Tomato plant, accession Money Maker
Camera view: tilt-top (135 deg); turntable rotation: 90 degrees
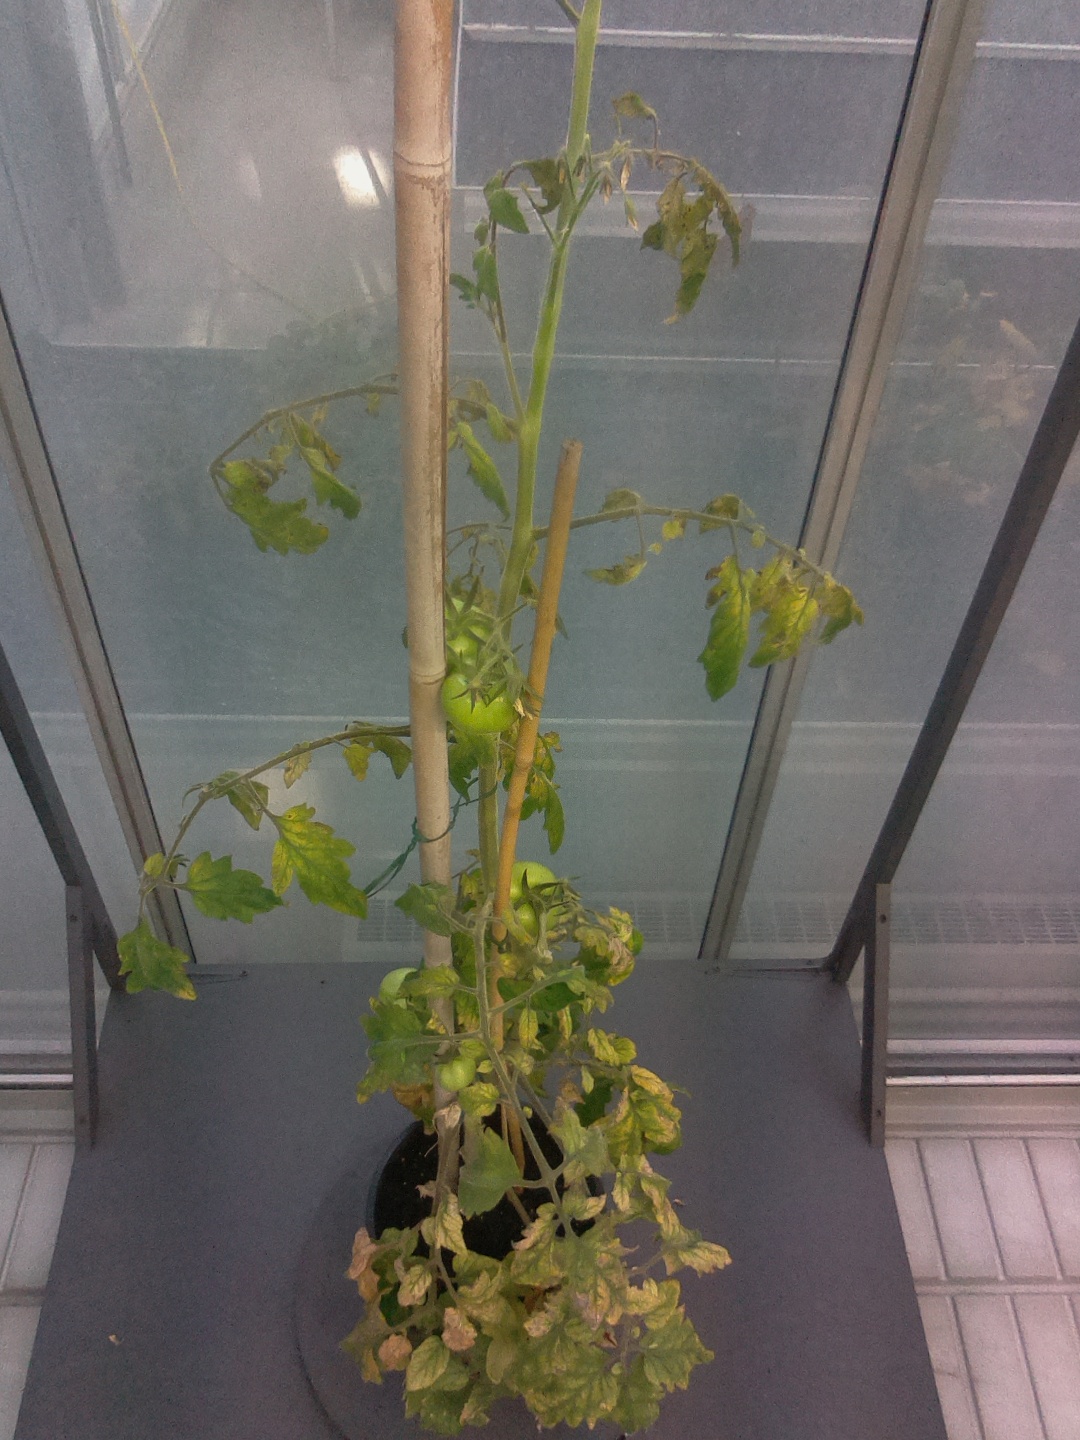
BBCH growth stage 78: 80% -90% of final fruit size